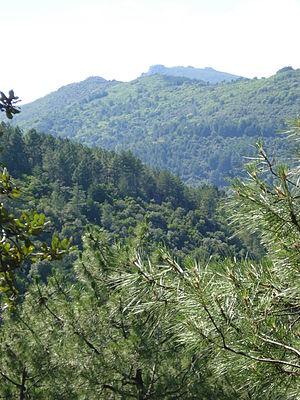
Génolhac est une commune française située dans le département du Gard, en région Occitanie.